Clark's grebe

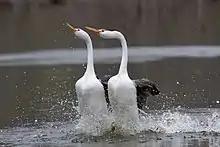
Rushing Clark's Grebes

Clark's grebe closely resembles the western grebe and occurs in the same colonies together with it. Storer and Nuechterlein in 1992, following earlier morphological studies by Storer and others, define the species as being distinguished from the western grebe by an overall paler plumage on its back, as well as a larger portion of its face covered in white, as it extends above the eyes, rather than just below them. A distinguishing feature is its bill, which is bright yellow in the US, whereas the Western Grebe's bill is greenish-yellow in the US, which had been noted by others. Storer and Nuechterlein in 1992 claim that the bill is slightly upturned in this species whereas the western grebe has a straight bill, this was not noted in earlier studies.